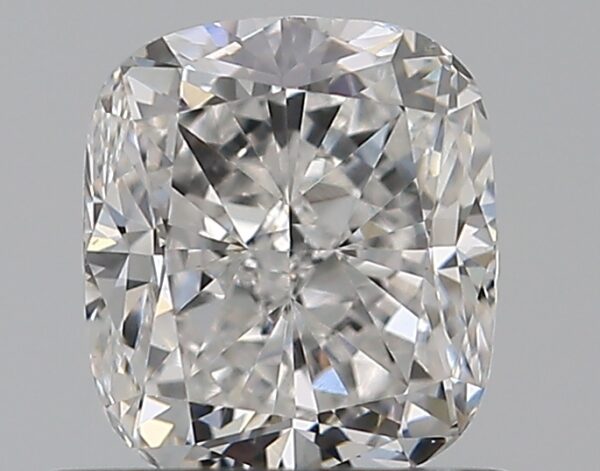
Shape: cushion
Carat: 0.7
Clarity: VS1
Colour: E
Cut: VG
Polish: EX
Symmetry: VG
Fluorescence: N
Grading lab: GIA
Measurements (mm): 5.2 x 4.64 x 3.32